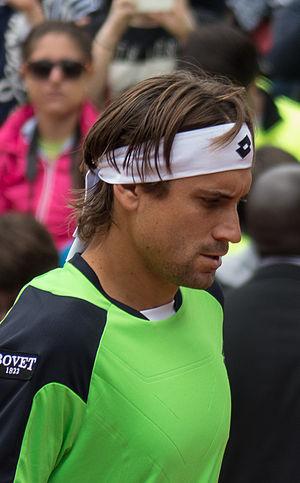
David Ferrer à Roland Garros, lors d'un match du 2e tour contre Albert Montañés.